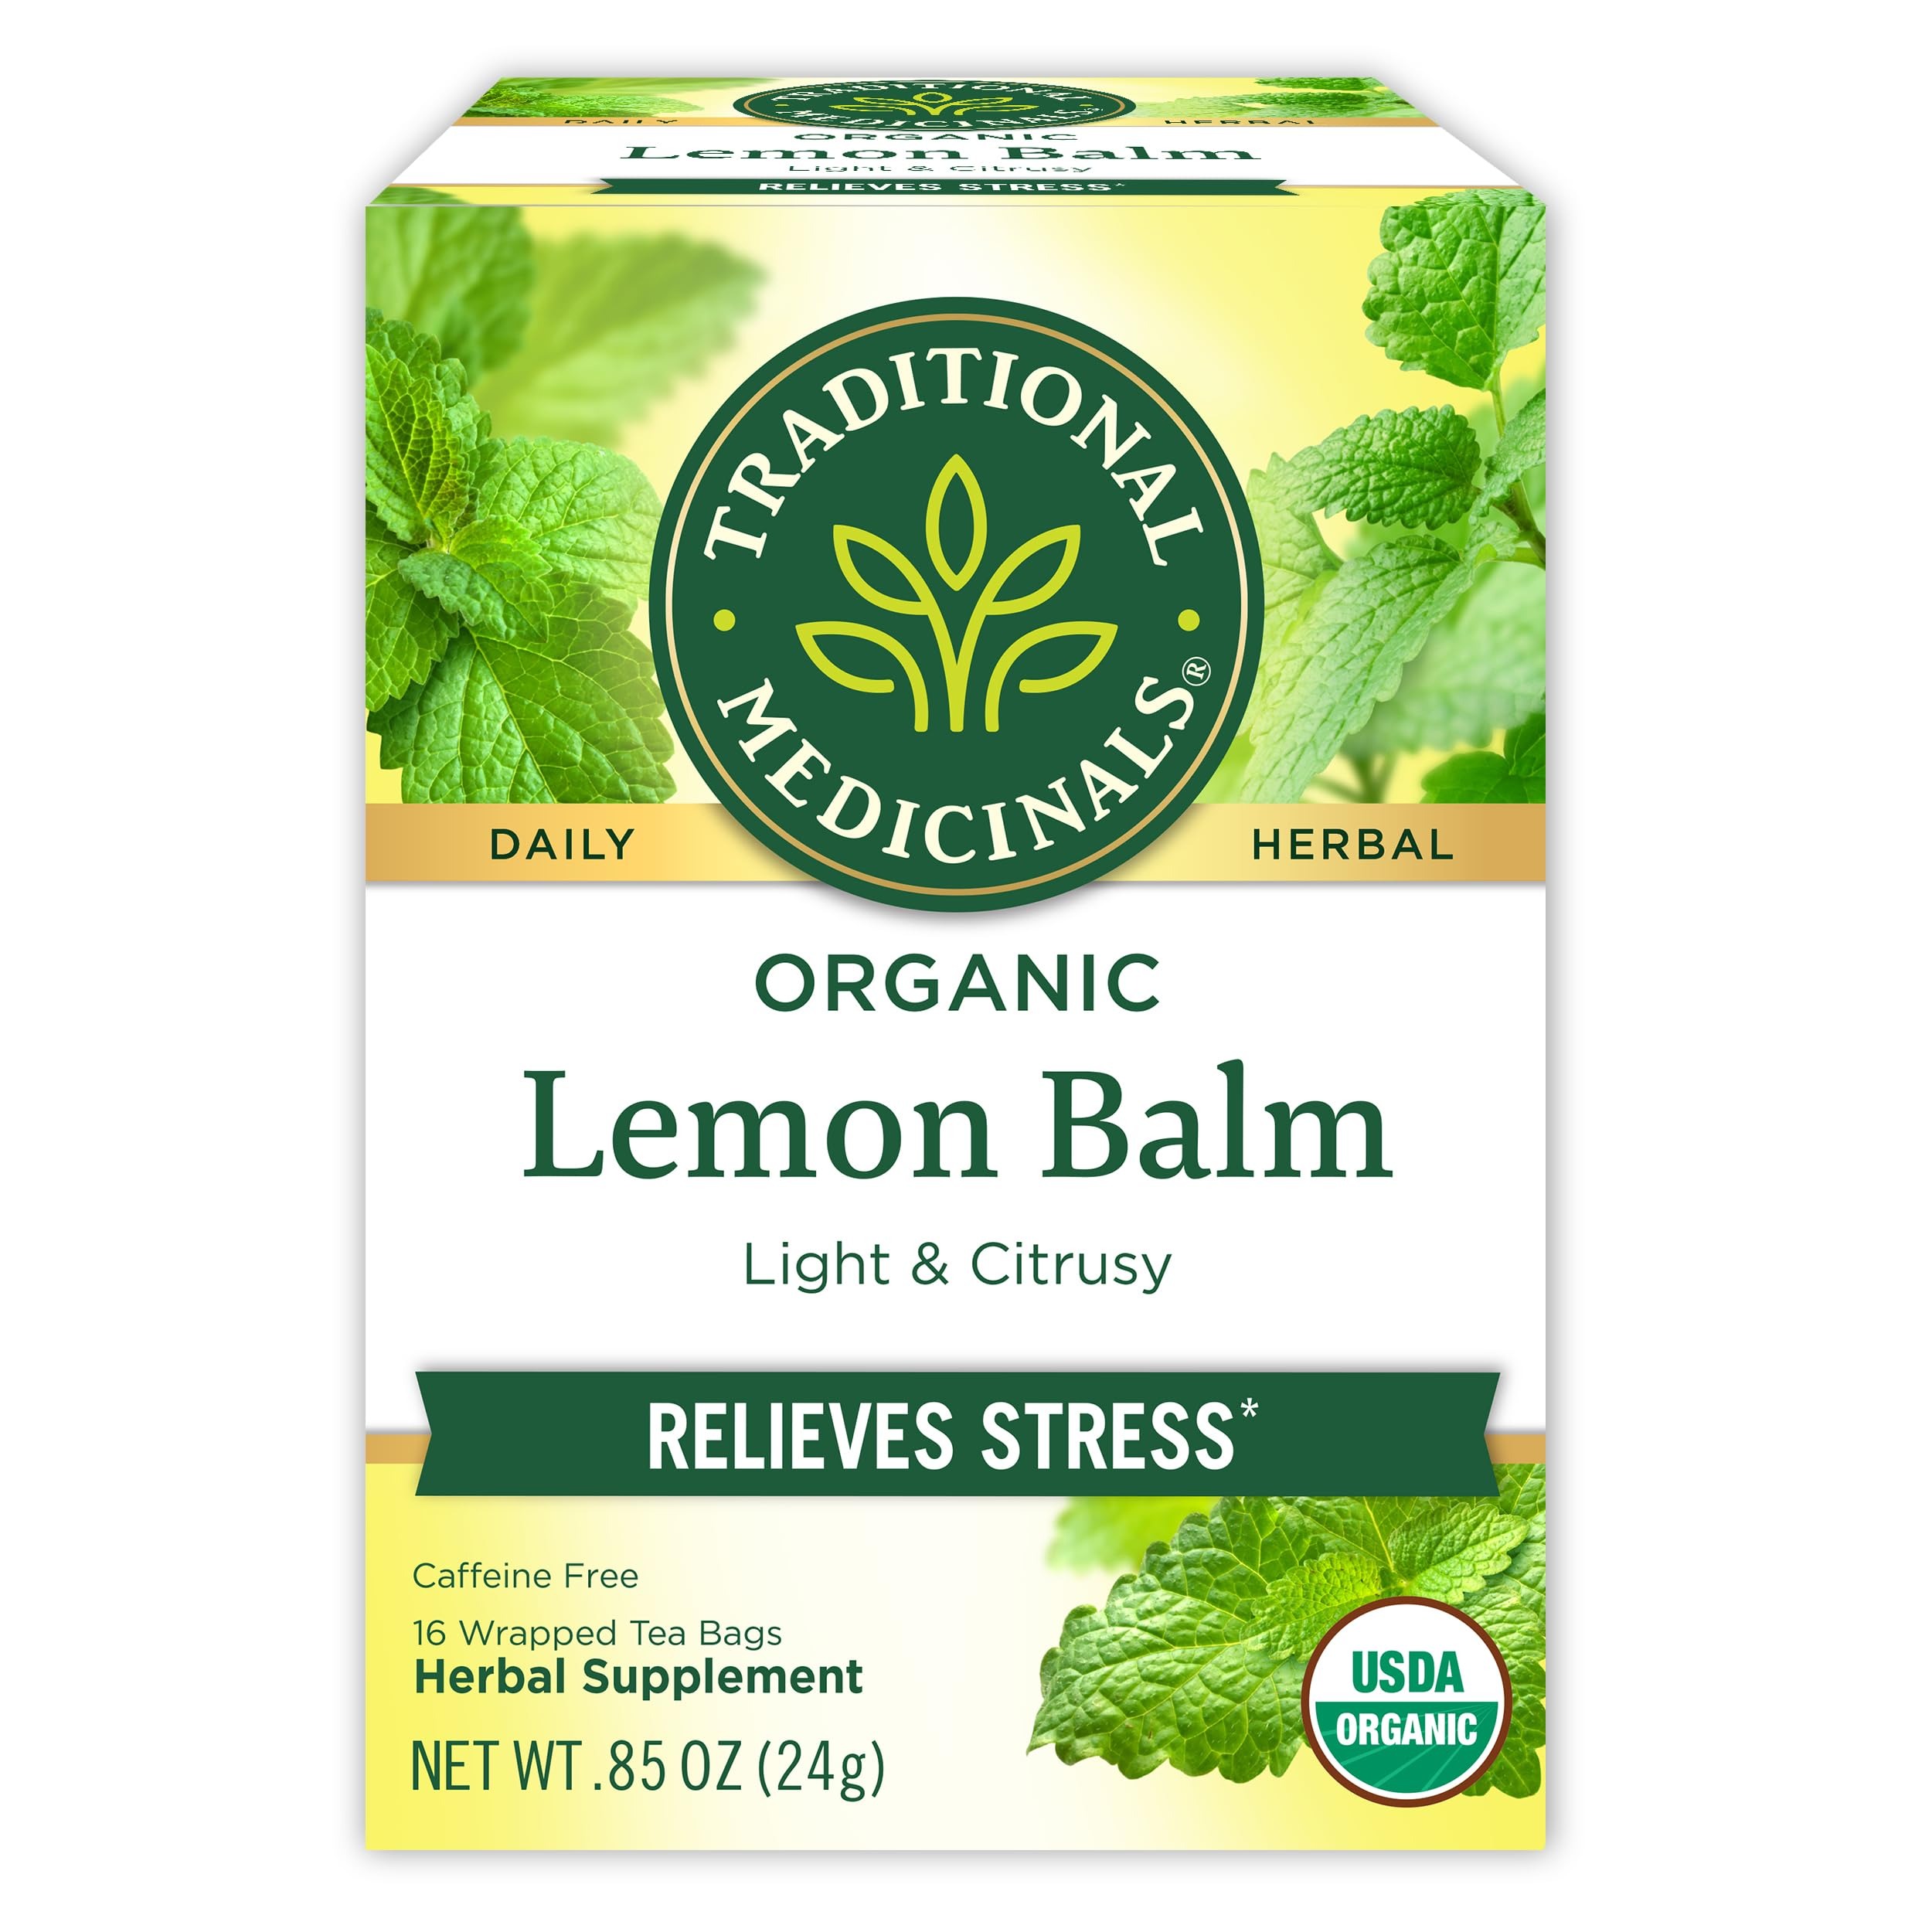
Item Name: Traditional Medicinals Organic Lemon Balm Herbal Tea, Calming and Supports Digestion, (Pack of 1) - 16 Tea Bags
Bullet Point 1: HERBAL POWER: Calms the nervous system and supports digestion.
Bullet Point 2: TASTE: Pleasantly mild, with subtle citrus notes.
Bullet Point 3: PLANT STORY: With broad leaves and a pleasing lemony scent, melissa officinalis—commonly known as lemon balm—is traditionally used to support digestion and relieve nervous tension.
Bullet Point 4: Consistently high quality herbs from ethical trading partnerships; USDA Certified Organic. Non-GMO Verified. Kosher. Caffeine Free. Certified B Corp.
Bullet Point 5: 1 carton containing 16 tea bags
Value: 16.0
Unit: Count

Price: 5.555